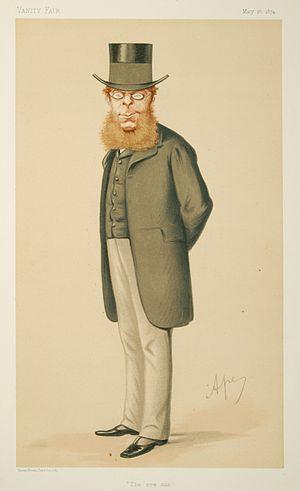
Richard Assheton Cross, 1ᵉʳ vicomte Cross, connu avant son élévation à la pairie sous le nom de RA Cross, est une Personnalité politique britannique du conservateur. Il est notamment ministre de l'Intérieur entre 1874 et 1880 et 1885 et 1886.